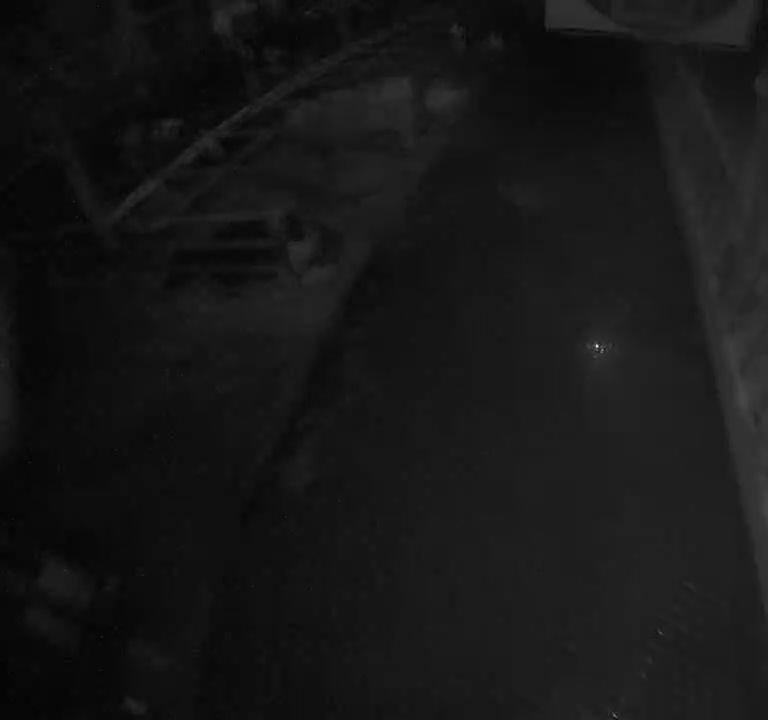
Number of cows: 3